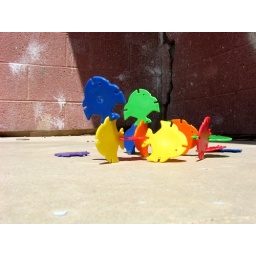
I had these plastic fish left over from the installation I made for the &amp;quot;Iodize &amp;amp; Idolize&amp;quot; show.